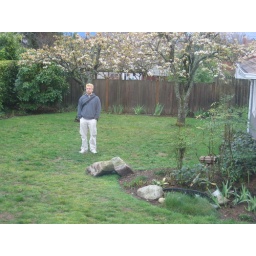
Here's Andreas in the backyard, as seen from the kitchen window